American Mafia

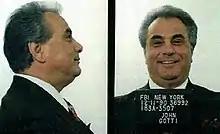
John Gotti just after his arrest in 1990

When the Racketeer Influenced and Corrupt Organizations Act (RICO Act) became federal law in 1970, it became a highly effective tool in prosecuting mobsters. It provides for extended criminal penalties for acts performed as part of an ongoing criminal organization. Violation of the act is punishable by up to 20 years in prison per count, up to $25,000 in fines, and the violator must forfeit all properties attained while violating the RICO Act. The RICO Act has proven to be a very powerful weapon because it attacks the entire corrupt entity instead of individuals who can easily be replaced with other organized crime members. Between 1981 and 1992, 23 bosses from around the country were convicted under the law while between 1981 and 1988, 13 underbosses and 43 captains were convicted. Over 1,000 crime family figures were convicted by 1990. While this significantly crippled many Mafia families around the country, the most powerful families continued to dominate crime in their territories, even if the new laws put more mobsters in jail and made it harder to operate.